Tamba ware

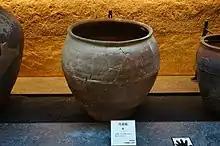
Tamba ware "kame" vessel

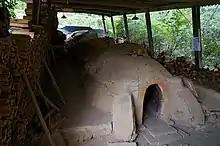
Kiln at Tachikui Sue-no-sato in Sasayama

Tamba ware, also spelled Tanba, and also known as Tamba-Tachikui ware (丹波立杭焼, Tamba-Tachikui-yaki) is a type of Japanese pottery produced in Sasayama and Tachikui in Hyōgo Prefecture.